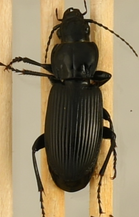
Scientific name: Pterostichus melanarius
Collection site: Woodworth Site (WOOD), plot WOOD_023